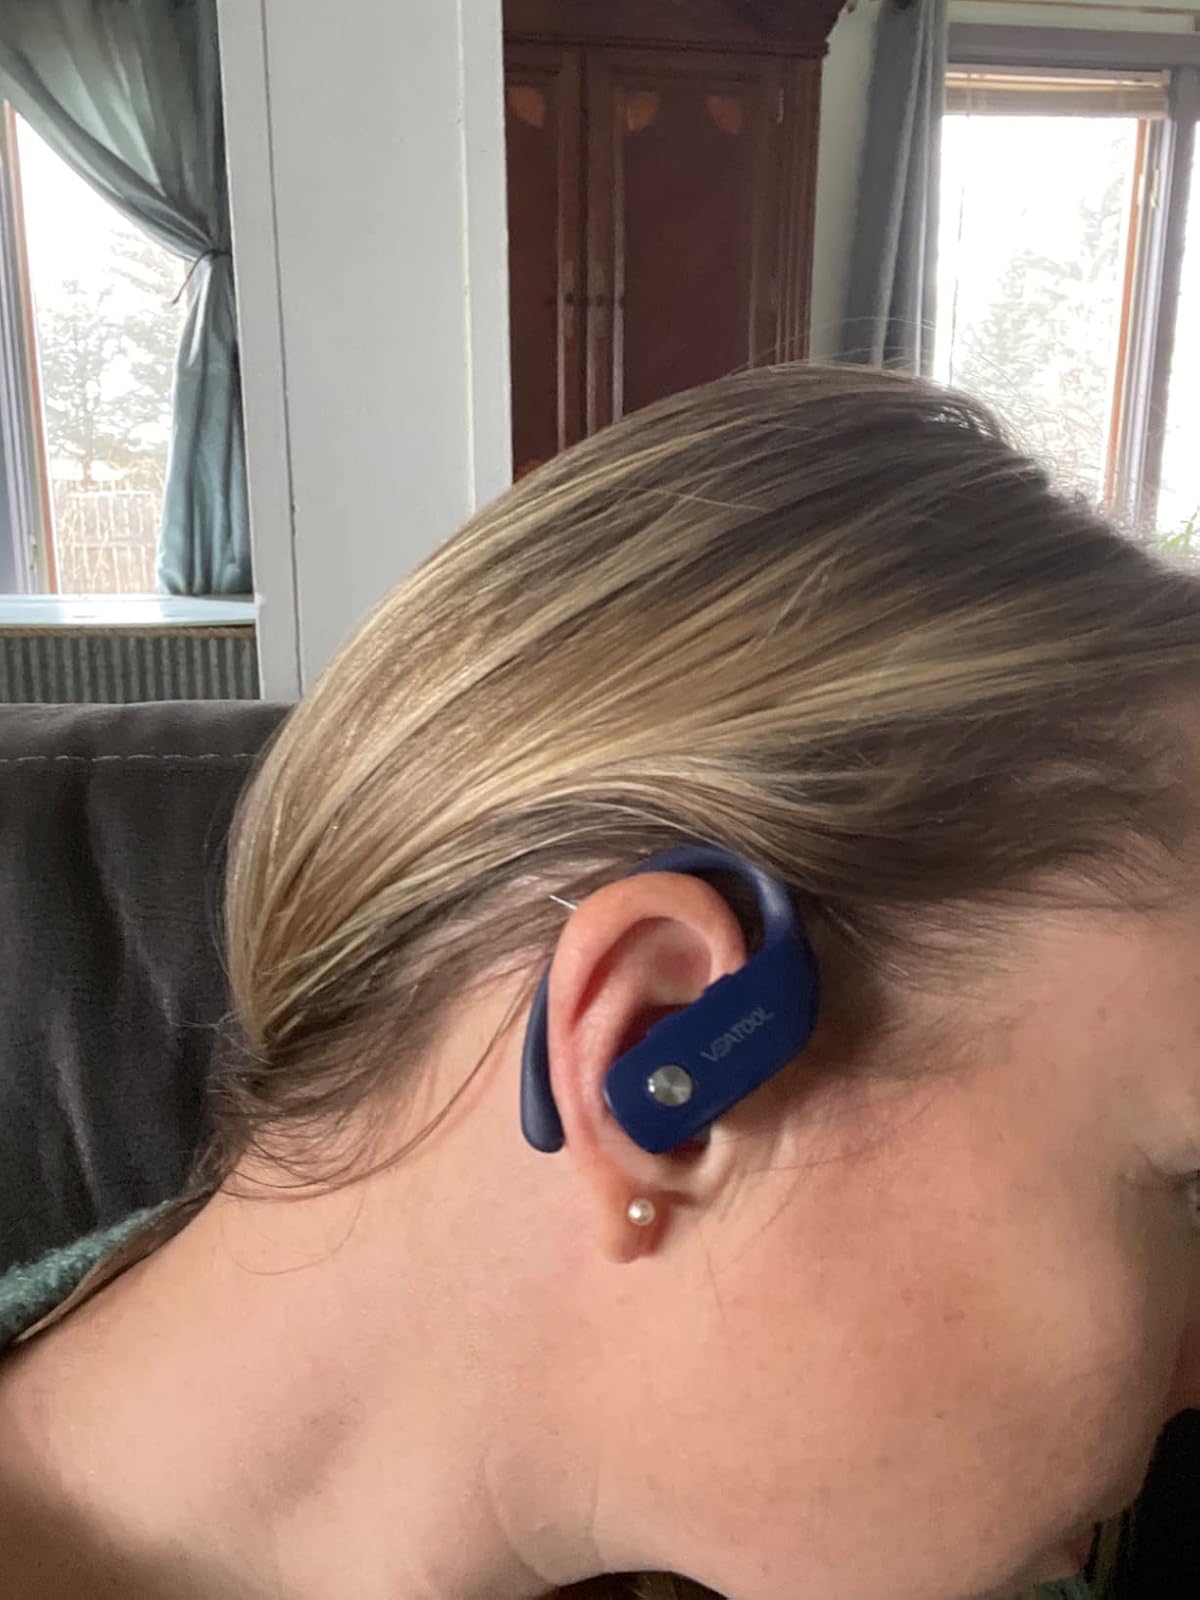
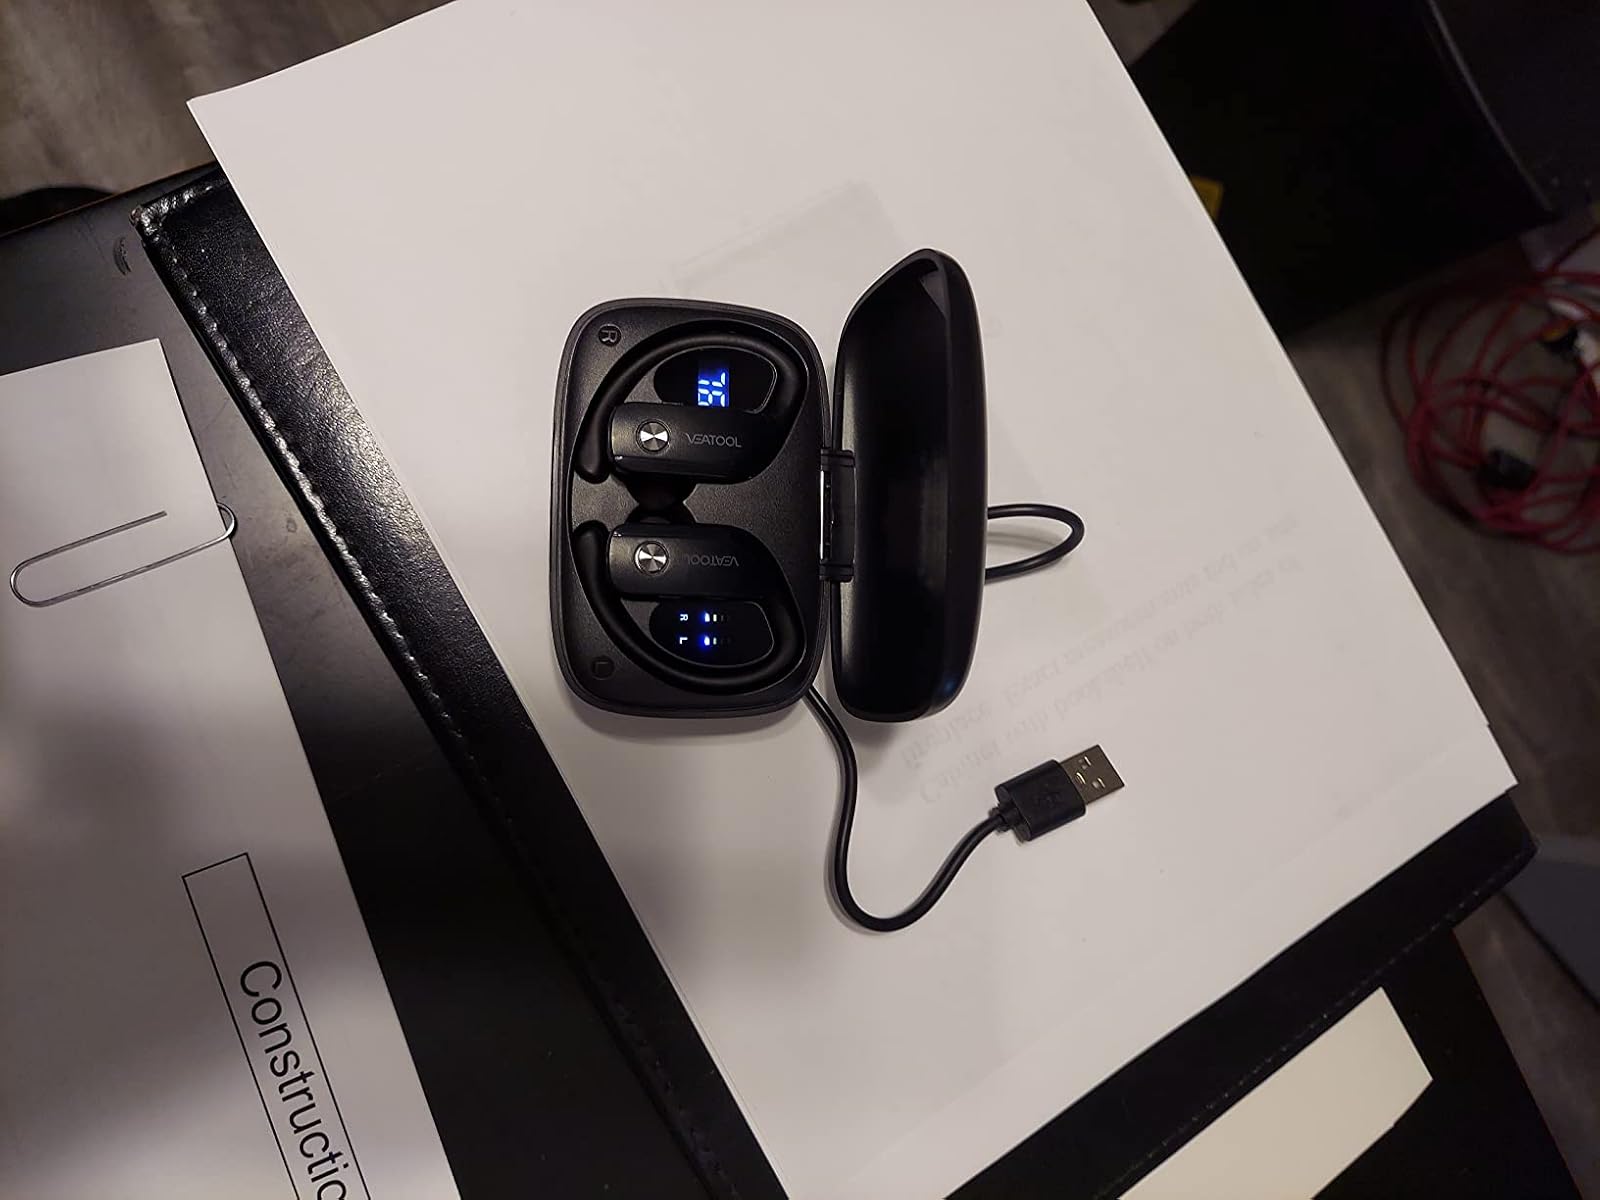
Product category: earbuds
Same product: no